Integrated Ocean Drilling Program

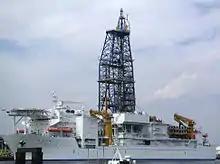
"Chikyū"

Japan began building a state-of-the-art scientific drilling vessel for research in 2001 with the intent of reaching Earth's mantle and drilling into an active seismogenic zone. The resulting drilling vessel, "Chikyū" (Japanese for "Planet Earth") features a riser drilling system, a dynamic positioning system, and a high-density mud circulation system to prevent borehole collapse during drilling, among other assets. "Chikyu" can berth 150 people, cruise at , and drill more than below the seafloor in water depths exceeding . "Chikyū" was damaged during the tsunami of 11 March 2011, and was out-of-service for several months. "Chikyū" returned to ocean drilling in April 2012.